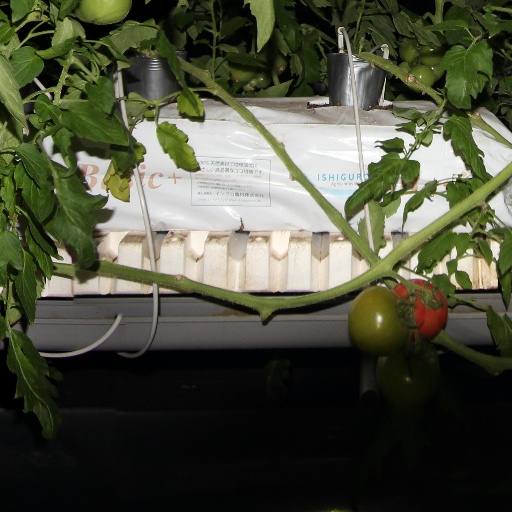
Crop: tomato